Jack Engle

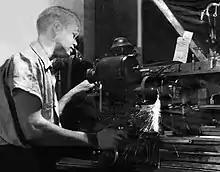

Engle's first car was a 1926 Chevrolet, fitted with an Oldsmobile cylinder head (a simple, common conversion at the time), which he bought in 1937. He went to work for North American Aviation as a machinist, and was drafted into the United States Navy, where he did maintenance work on the Packard 4M-2500 engines of PT boats, aboard a PT boat tender in the Philippine Islands. In 1941 Jack had a Model A on T rails with a Cragar headed 4 cyl supercharged B engine that he went 113 MPH and 7.9 seconds in the flying quarter mile 1 week before Pearl Harbor attack. Jack also made a cam grinder from a bench top lathe, a tool post grinder and a home made rocking table where he started grinding cams in 1941 before the war in his father's garage located in Venice CA.